Dopamine beta-hydroxylase

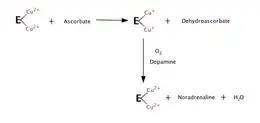
In the absence of oxygen, dopamine or other substrates, the enzyme and ascorbate mixture produces reduced enzyme and dehydroascorbate. Exposing the reduced enzyme to oxygen and dopamine results in oxidation of the enzyme and formation of noradrenaline and water, and this step doesn't require ascorbate.

Although details of DBH mechanism are yet to be confirmed, DBH is homologous to another enzyme, peptidylglycine α-hydroxylating monooxygenase (PHM). Because DBH and PHM share similar structures, it is possible to model DBH mechanism based on what is known about PHM mechanism.